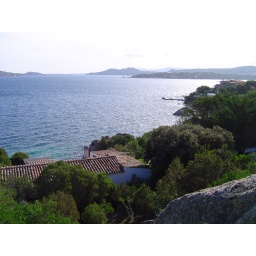
house nestled in trees & water